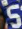
Number: 5